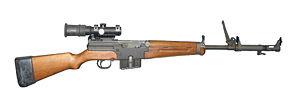
Le Fusil Semi-Automatique Mle 1949 ou FSA Mle 1949 équipe les forces militaires françaises à partir de 1950 et dans sa version MAS 49/56 sert jusqu'aux années 1990 dans les corps constitués. Né d'un prototype développé en 1938, il remplace le MAS 36 avant de laisser sa place au FAMAS.